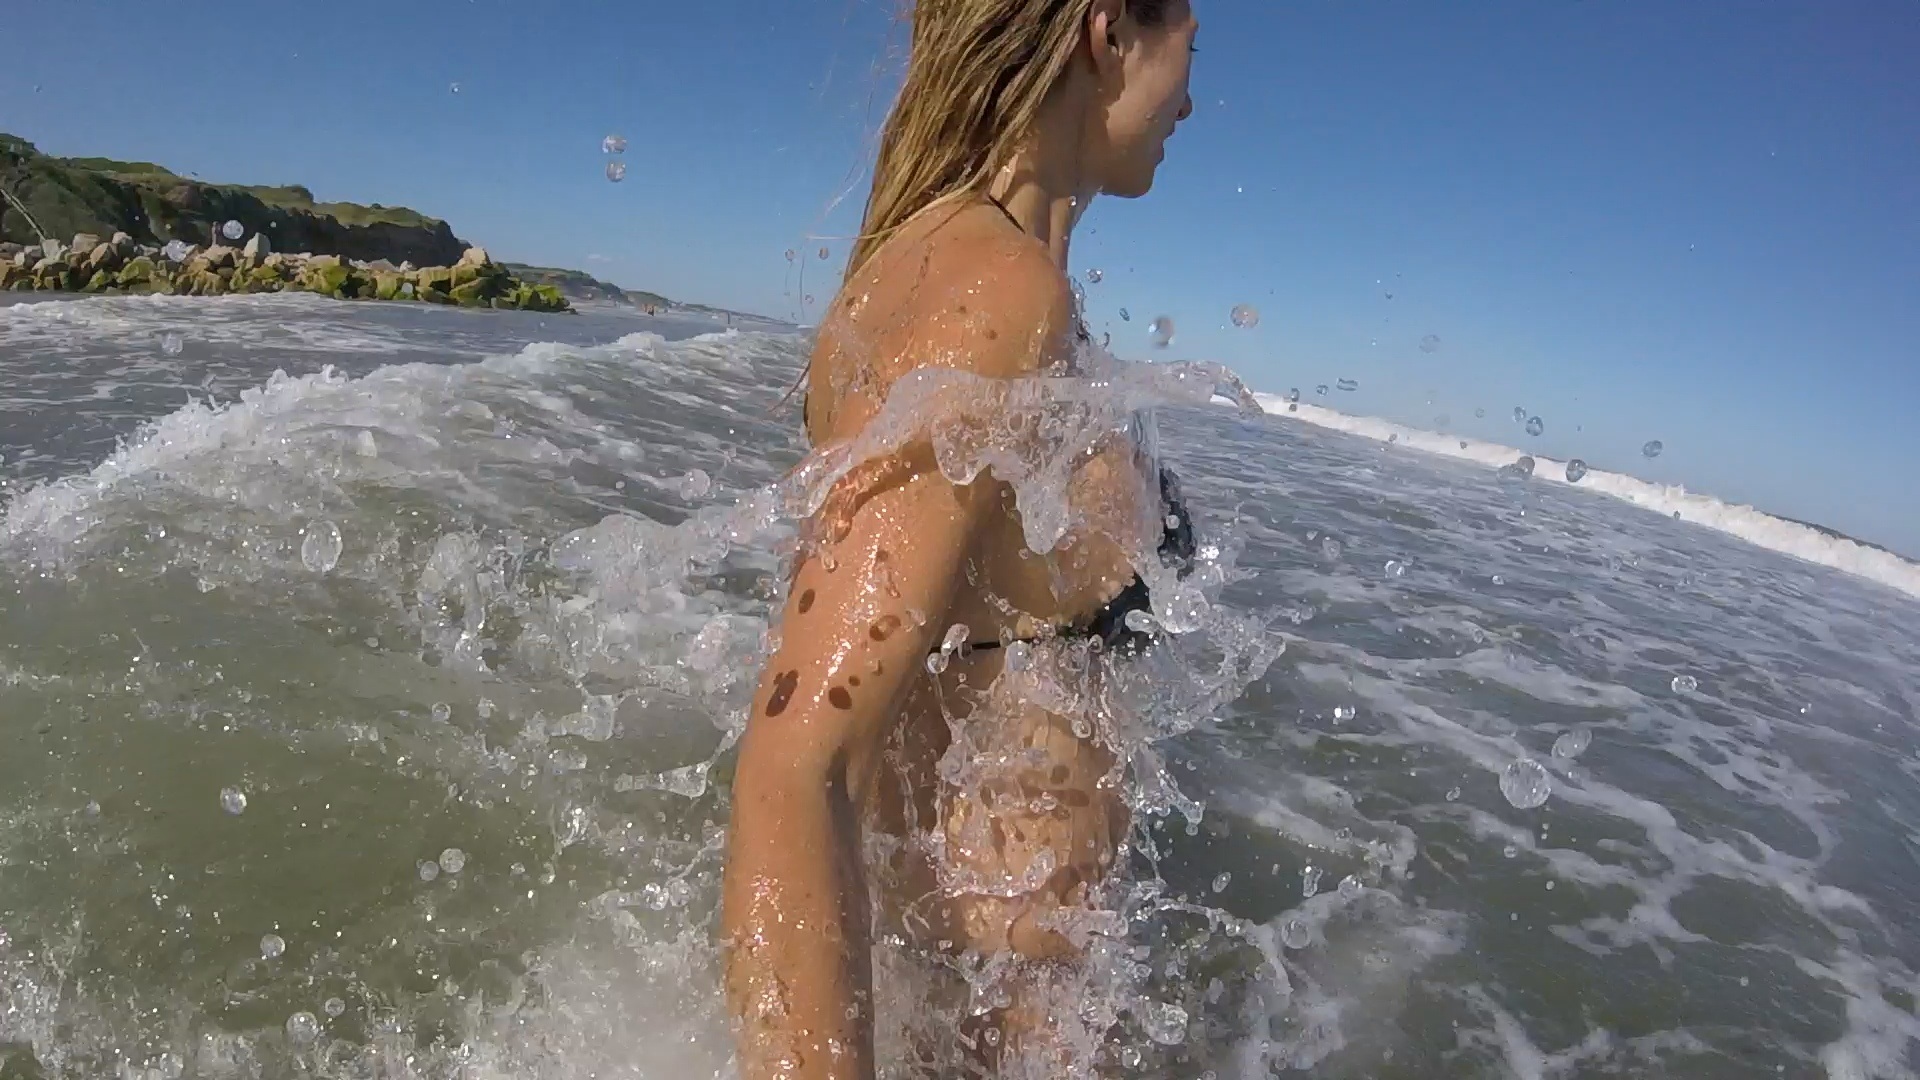
beach, landscape, sea, girl, wave, holiday, blue, clouds, costa, bella